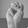
ASL letter: M